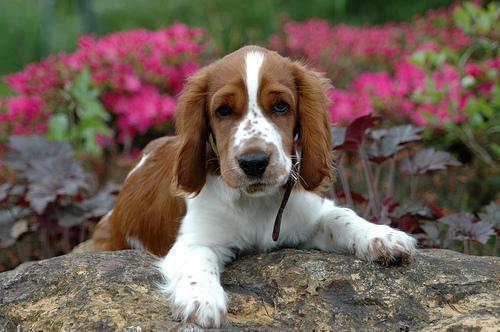
Welsh_springer_spaniel